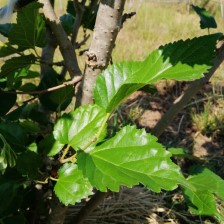
Variety: Buriram60